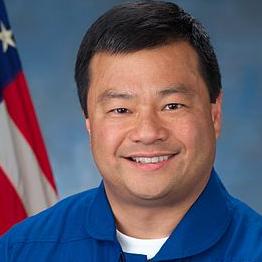
Age: 43